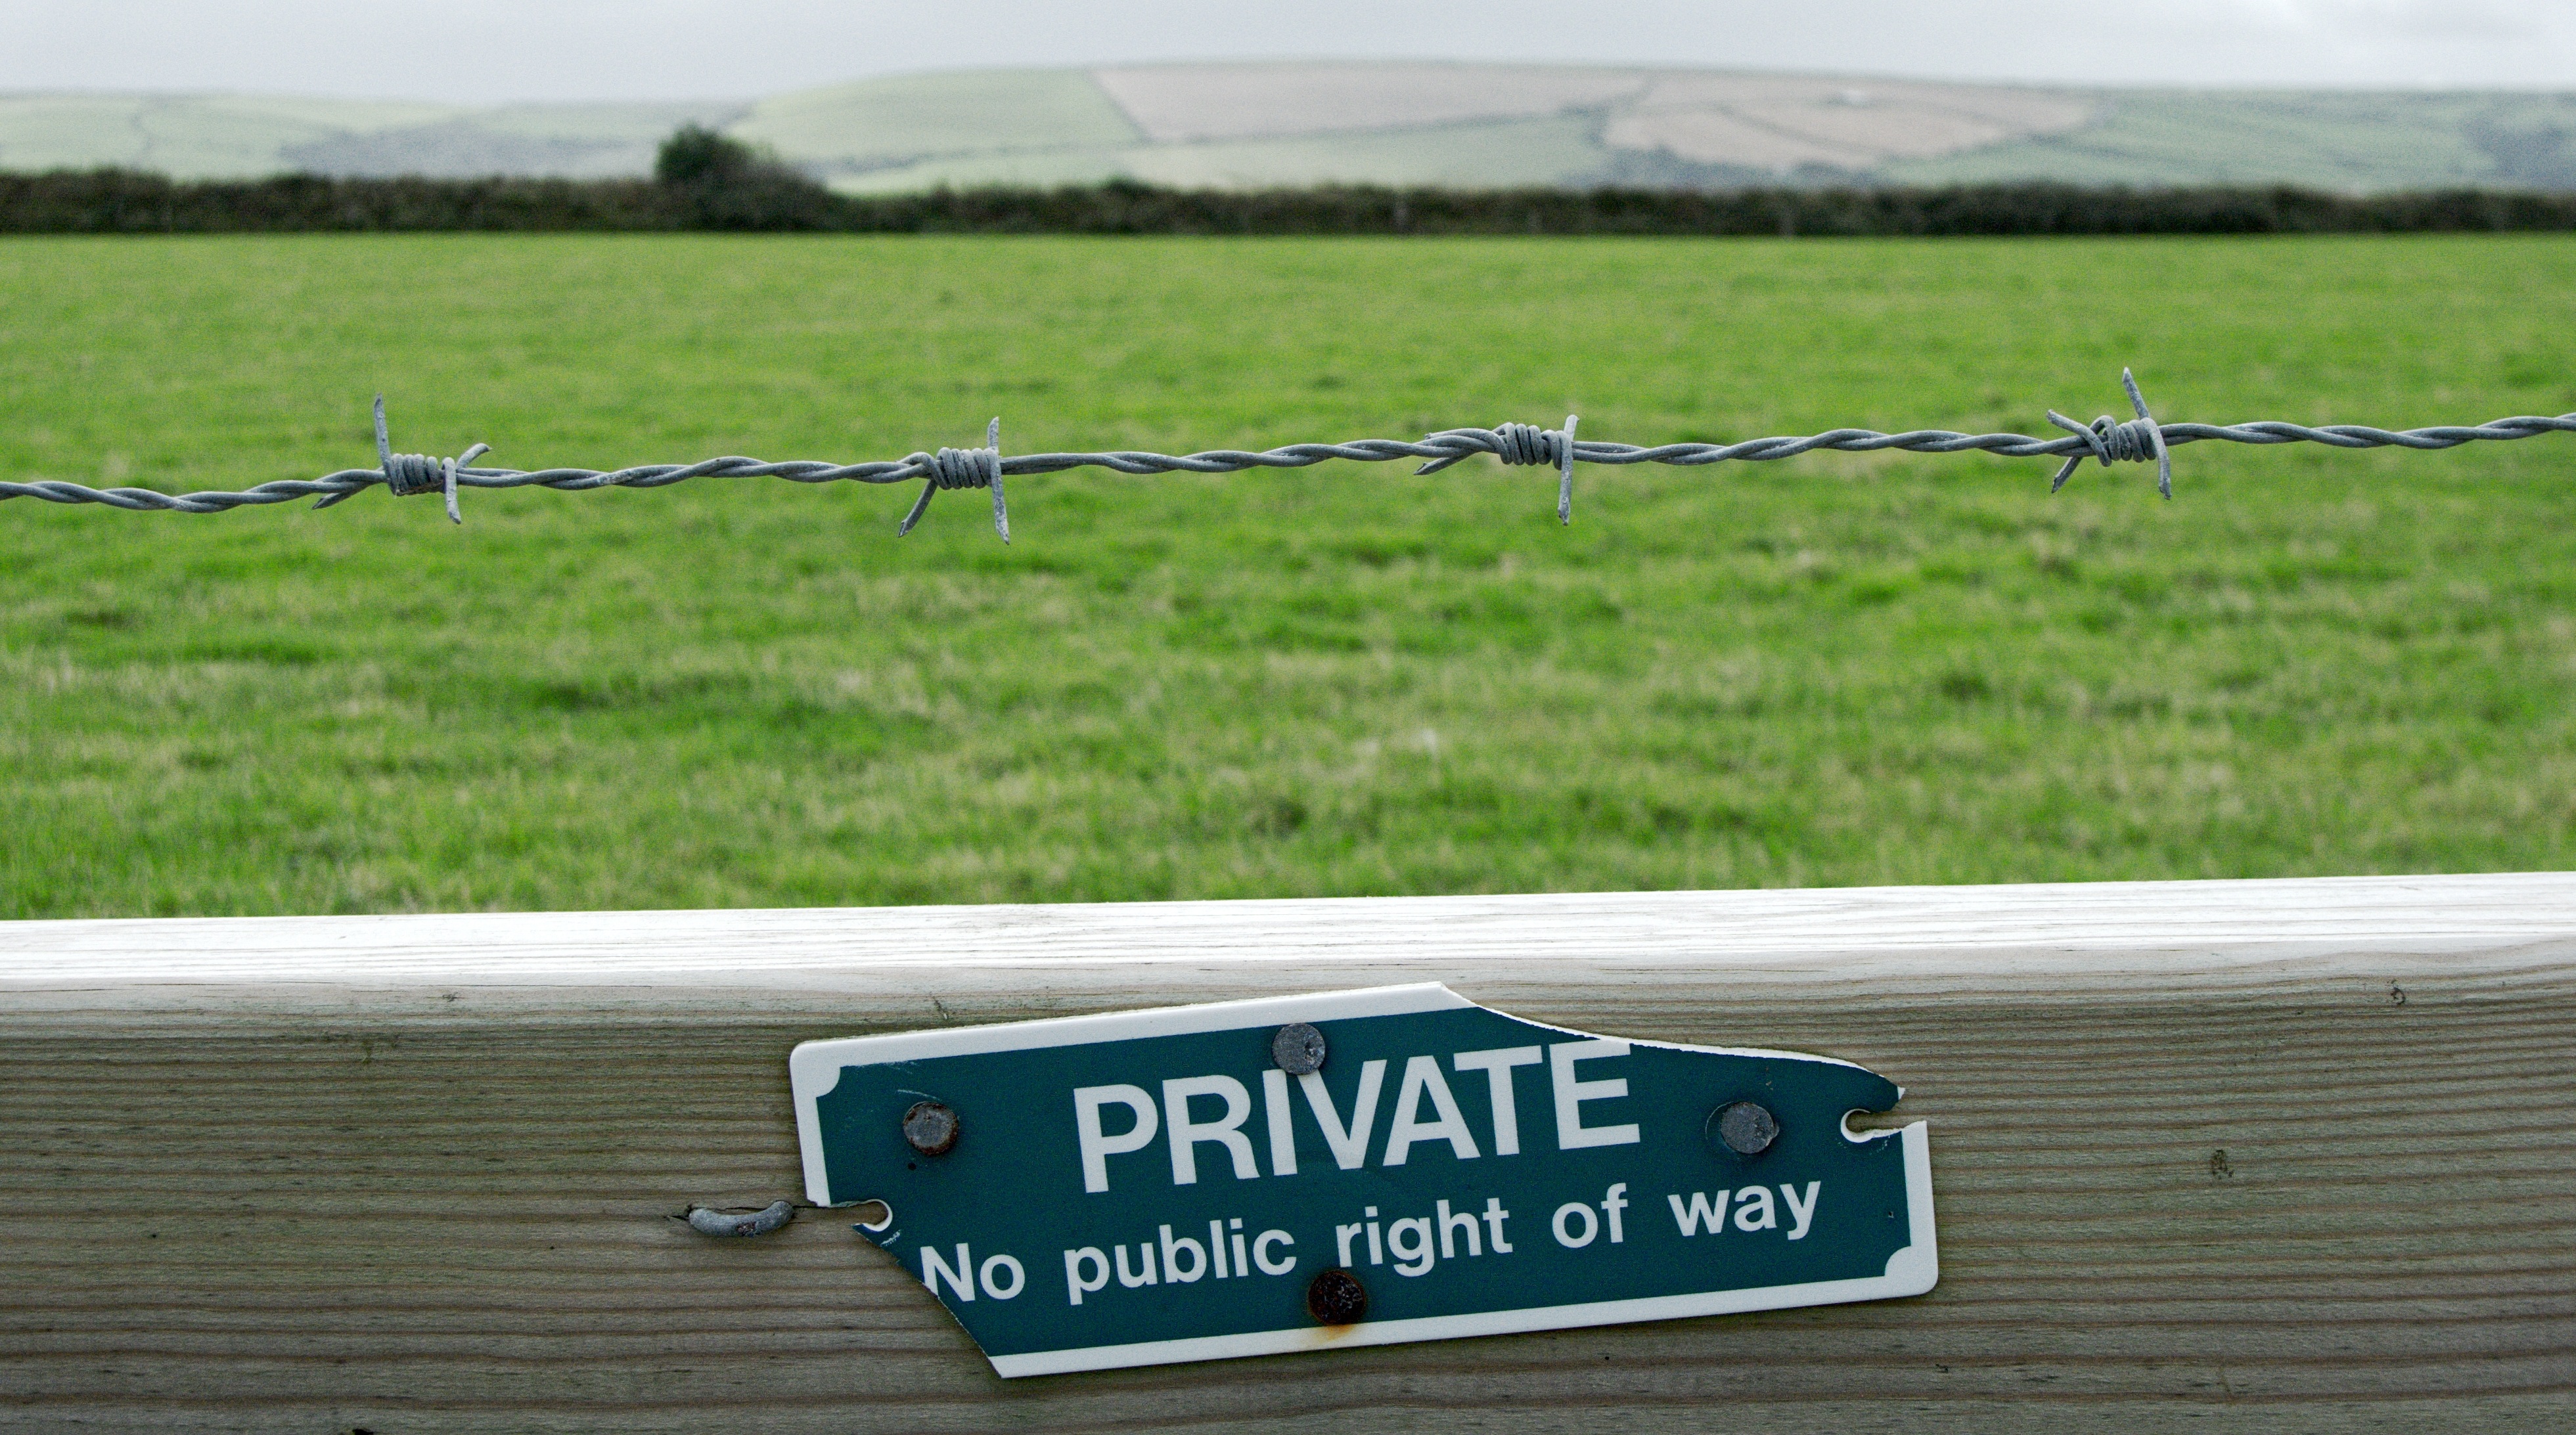
sharp, fence, countryside, wire, sign, rural, property, freedom, security, barbwire, block, of, prohibited, barbed, forbidden, public, liberty, way, closed, stop, warning, private, law, right, notice, entry, secure, access, limit, obstacle, boundary, trespassing, restricted, barb, prohibit, unfriendly, ban, restriction, forbid, prevent, restrictive, trespass, hindrance, roam, outdoor structure, home fencing